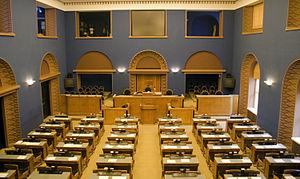
Le Riigikogu est le parlement monocaméral de la république d’Estonie.